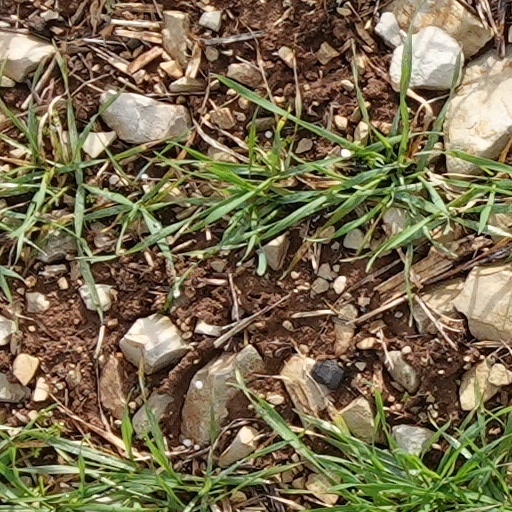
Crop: wheat